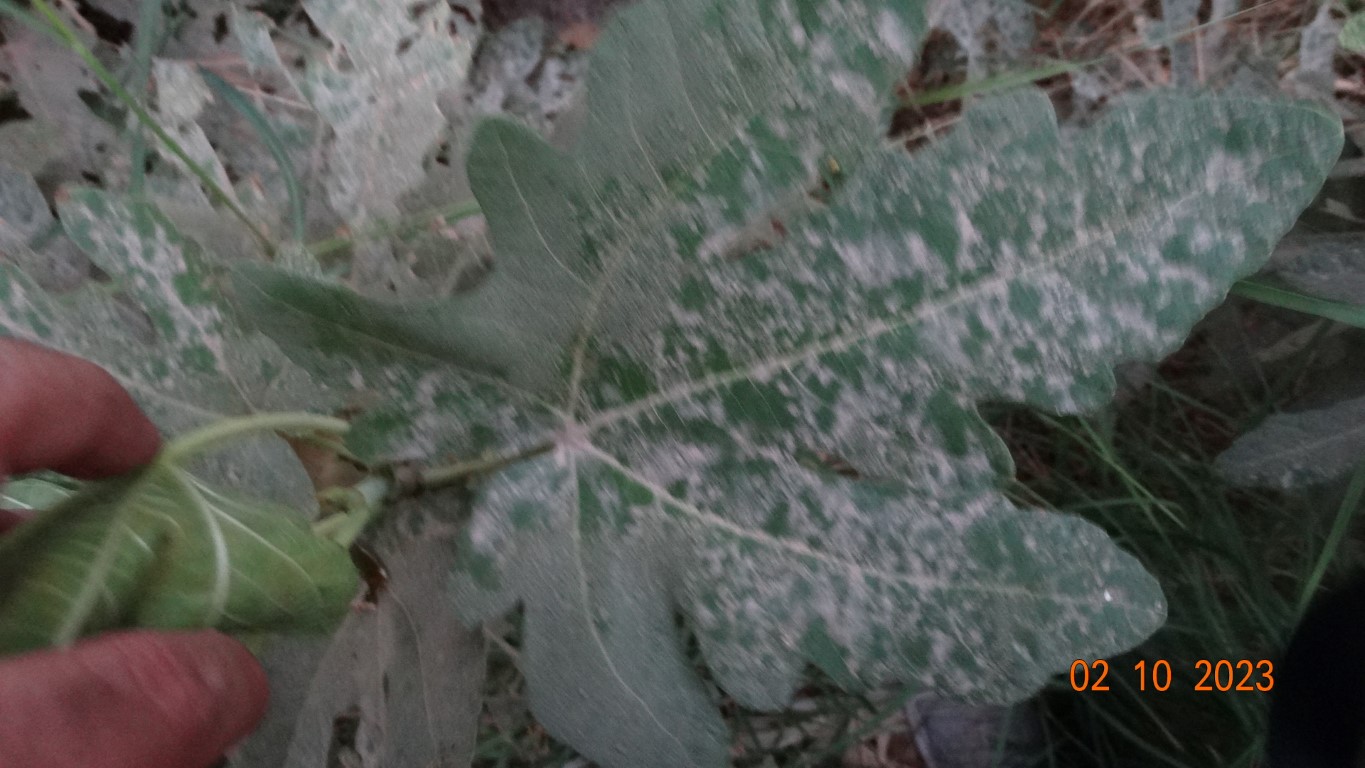
Label: healthy